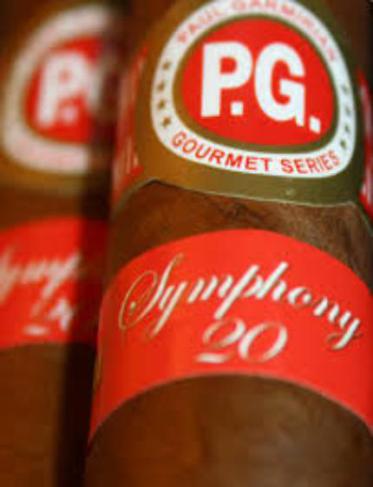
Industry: Necessities